Spiral arm

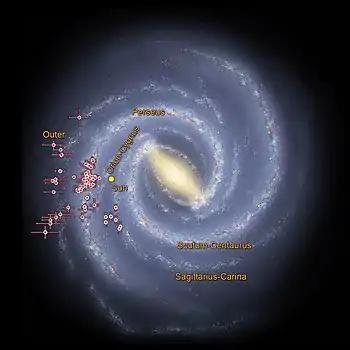
A model of the Milky Way. The yellow dot indicates the position of the Sun, the red dots the position of the embedded clusters, which serve as indicators of the spiral structure

The ratio of the luminosity of the spiral structure to the luminosity of the entire galaxy is greatest for grand design spiral galaxies. For these galaxies, this ratio is 21% on average, with some reaching as high as 40–50%. For flocculent and multi-arm galaxies, the ratio is 13% and 14%, respectively. Additionally, the proportion of spiral arms in the total luminosity increases in later morphological types. For Sa-type galaxies, this proportion averages 13%, while for Sc-type galaxies it averages 30%.